Singhalese Sports Club

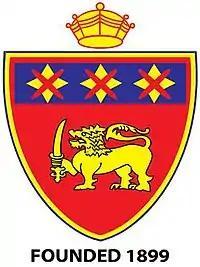

The Singhalese Sports Club (SSC) is a first-class cricket club in Colombo, Sri Lanka till 2025 when they were relegated after enduring a horrendous 2024-25 version of the Major Club 3 day tournament in which they could only muster a single victory and lost two of their eight matches. Singhalese is the most successful club in Sri Lankan domestic cricket, having won the Premier Trophy a record 32 times to 2017. Although the name is correctly spelt with the old spelling "Singhalese", the name is sometimes misspelt with the modern spelling "Sinhalese". Three former Prime Ministers of Sri Lanka have been presidents of the club.